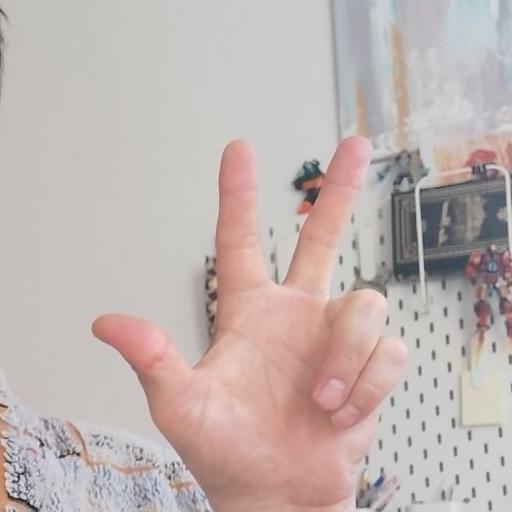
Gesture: three2